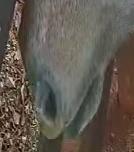
Face region: mouth_nostrils (mouth_chin_nostrils_and_profile)
Pain indicator: moderately_present